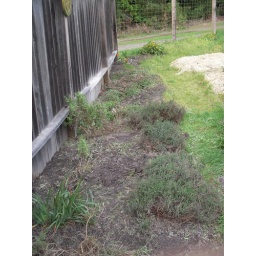
I weeded the perennial herb bed and planted some echinacea and sage in the bare spots.